Schneider ES-65

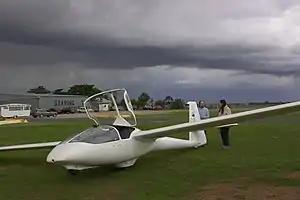

The Schneider ES-65 "Platypus" is a two-seater unflapped glider designed and built by Edmund Schneider Pty in Australia. A single prototype was built, which remains operational as of 2012.